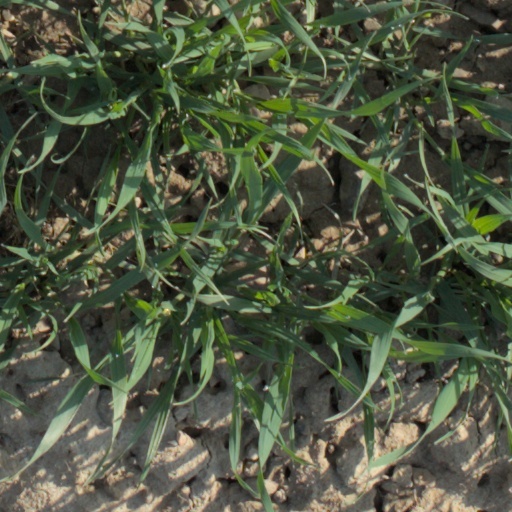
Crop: wheat